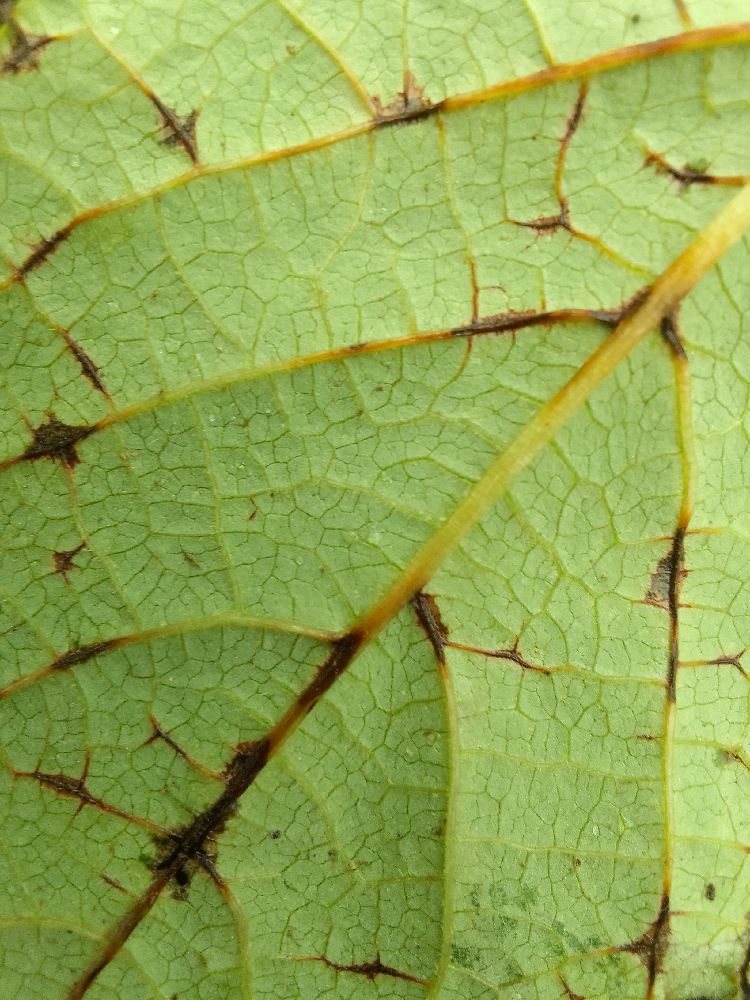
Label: anthracnose